Daniel M. Tani

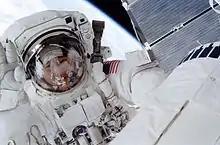
Tani during his STS-108 spacewalk

Selected as an astronaut candidate by NASA in April 1996, Tani reported to the Johnson Space Center in August 1996. After completing two years of training and evaluation, he qualified for flight assignment as a mission specialist in 1998. He performed technical duties in the Astronaut Office Computer Support Branch and Extra-Vehicular Activity (EVA) Branch, and served as a crew support astronaut for Expedition 2.